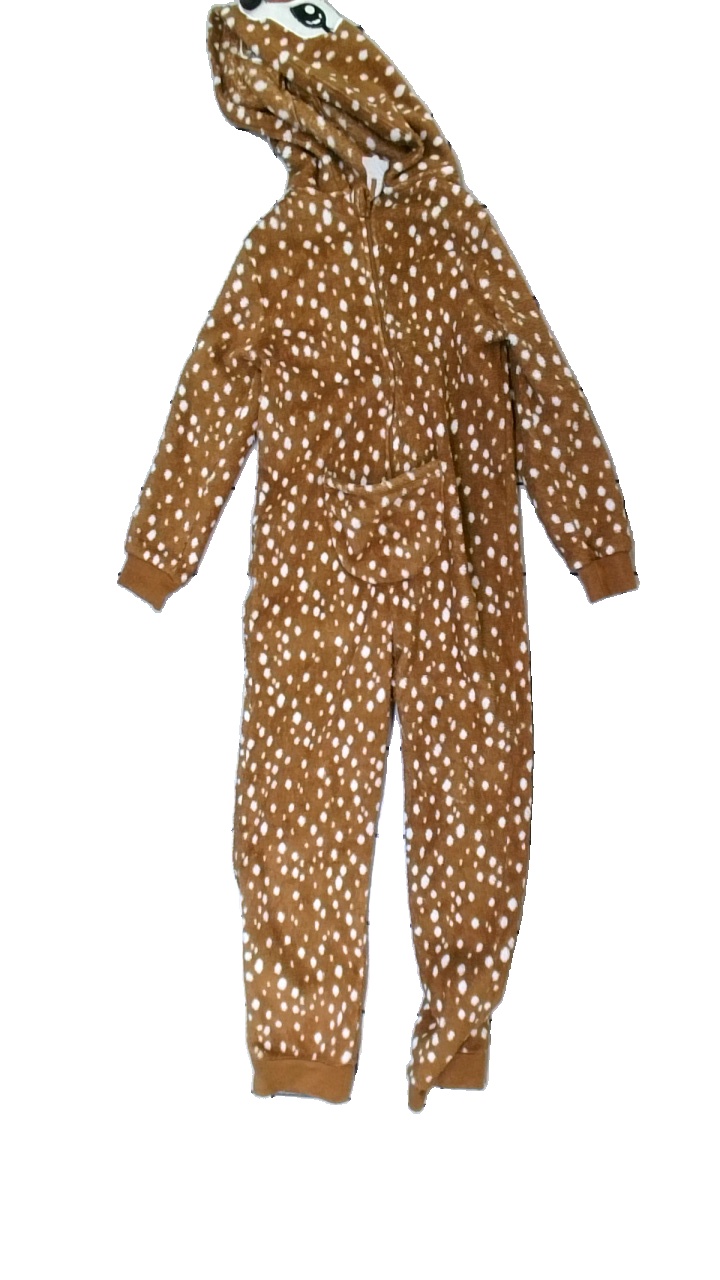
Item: Pajamas (Children)
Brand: H&m
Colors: Brown, White, Black
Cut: Regular, Long
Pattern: Dots
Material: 100% polyester
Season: All
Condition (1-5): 3
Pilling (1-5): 4
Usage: Reuse
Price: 50-100